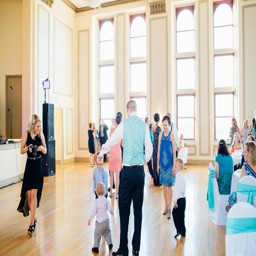
here i am , attempting to look like fun to these kids .